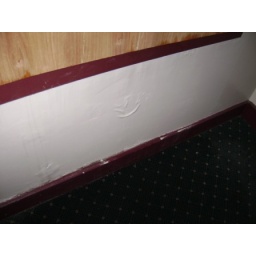
Note water damage below boarded up window